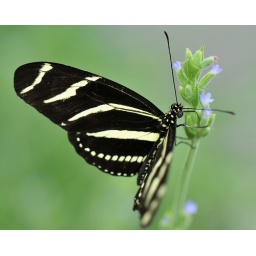
The Conservatory of Flowers (big, white building in Golden Gate Park) has a butterfly and moth exhibit exhibit.